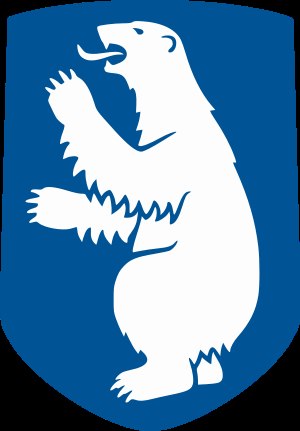
Landsstyreformand
Grønlands nationalvåven
Landsstyreformanden er formand for Grønlands politiske forvaltning, og udpeges af Landstinget. Landsstyreformanden udpeger medlemmerne af landsstyret.